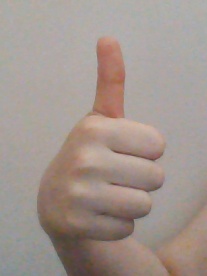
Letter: aleff